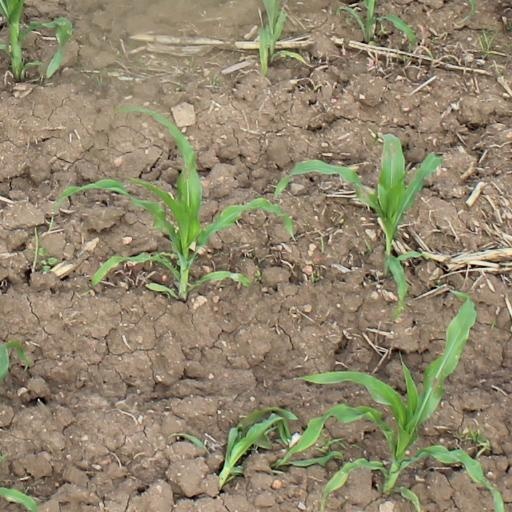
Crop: maize; corn